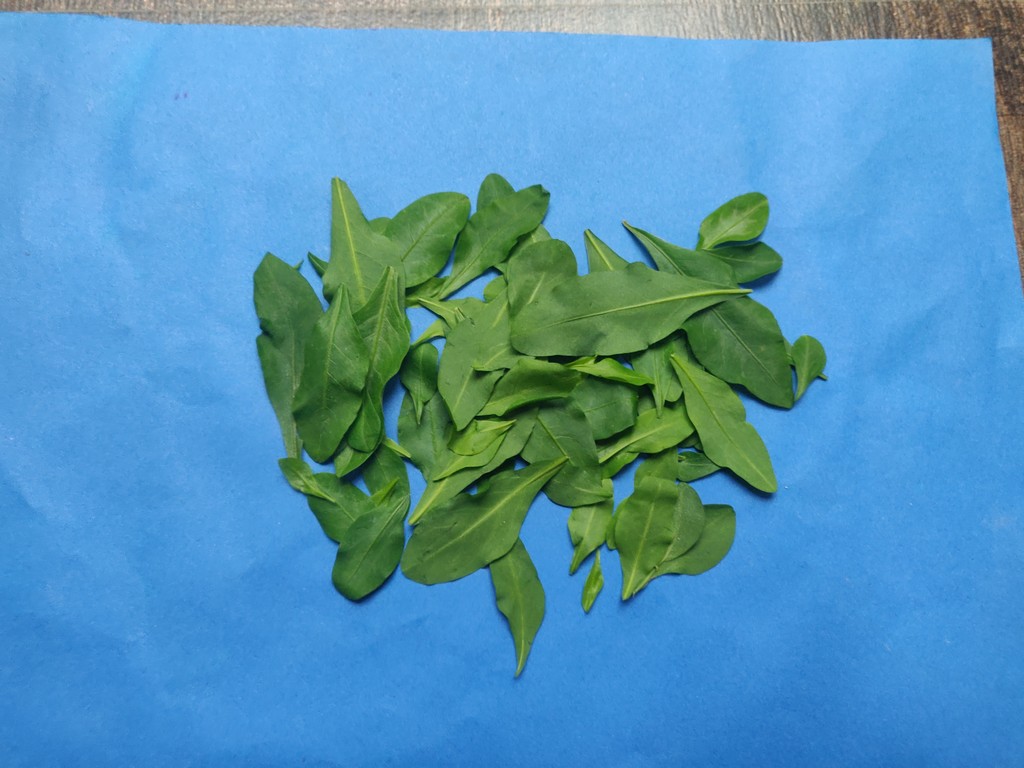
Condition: Healthy
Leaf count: multiple
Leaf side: unknown